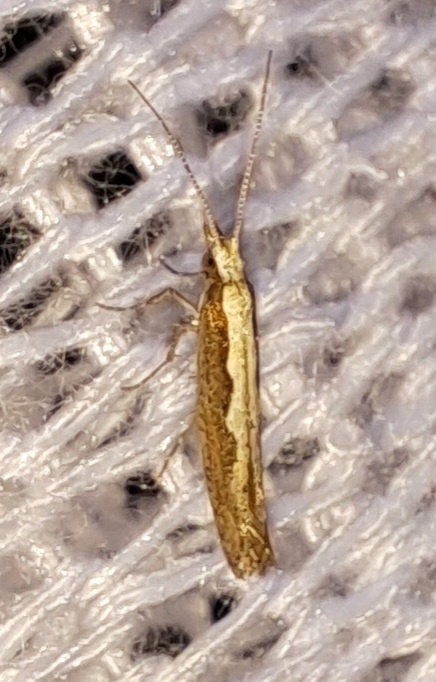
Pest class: diamondback_moth